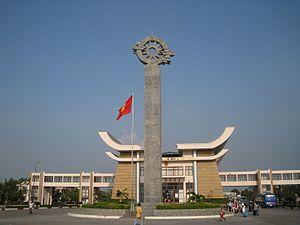
La frontière entre le Cambodge et le Viêt Nam a fréquemment fait l'objet de contentieux territoriaux depuis le XVᵉ siècle, date du début du déclin de l’Empire khmer, conjugué à l’émergence du Đại Việt en tant que puissance locale.